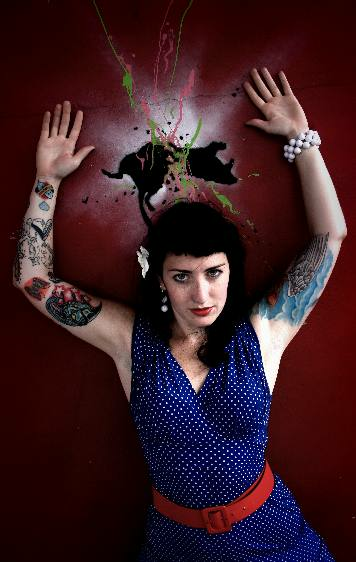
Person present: Yes